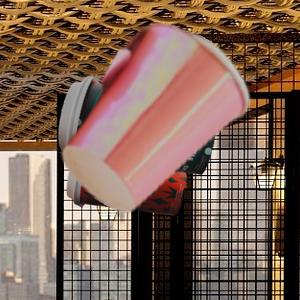
Label: cups